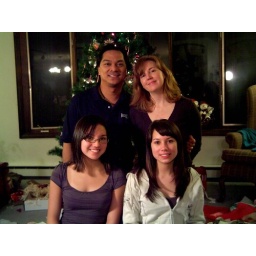
Freddie and family mug for the camera. Taken at their home in Templeton Massachusetts